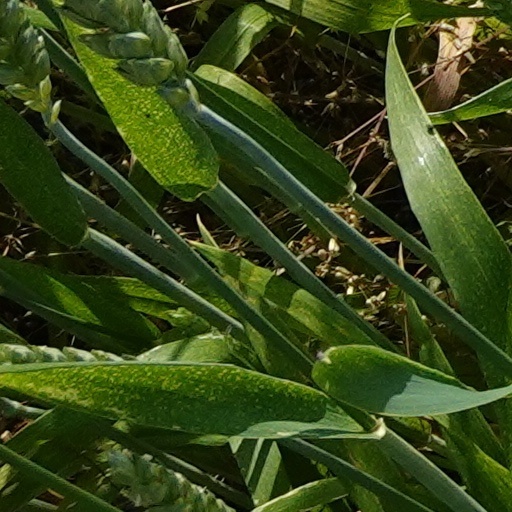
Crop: wheat